Cypher (film)

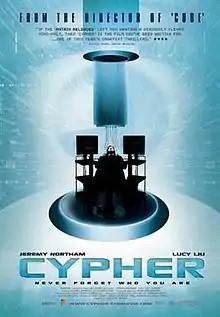
Promotional movie poster

Cypher (also known as Brainstorm and Company Man) is a 2002 science fiction spy-fi thriller film directed by Vincenzo Natali and written by Brian King. The film follows an accountant (Jeremy Northam) whose sudden career as a corporate spy takes an unexpected turn when he meets a mysterious woman (Lucy Liu), uncovering secrets about the nature of his work. The film was shown in limited release in theaters in the US and Australia, and released on DVD on August 2, 2005. The film received mixed reviews, and Northam received the Best Actor award at the Sitges Film Festival.